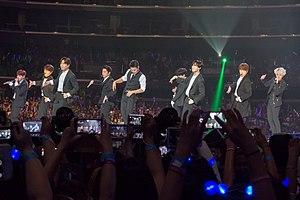
Ceci est la discographie de boys band sud-coréen Super Junior, produit et géré par SM Entertainment. Super Junior a formé cinq sous-groupes, qui ciblent des marchés différents.
Cet article est la liste des récompenses et des nominations de Super Junior.